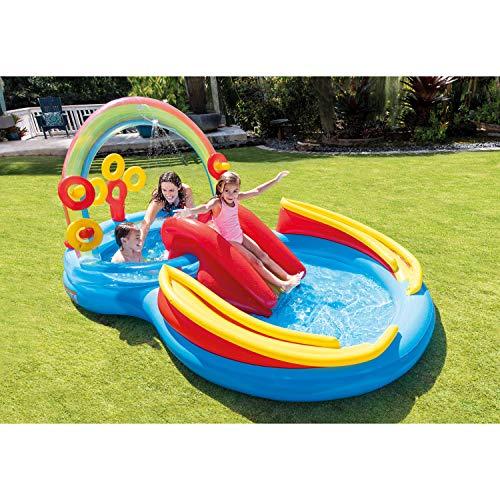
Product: Intex Rainbow Ring Inflatable Play Center, 117" X 76" X 53", for Ages 2+
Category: Toys & Games | Sports & Outdoor Play | Pools & Water Toys | Kiddie Pools
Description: Center includes water slide, wading pool, water sprayer, ring toss game with 4 inflatable rings.
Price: $29.99
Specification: ProductDimensions:16x16x5.5inches|ItemWeight:14.64pounds|ShippingWeight:16.5pounds(Viewshippingratesandpolicies)|DomesticShipping:ItemcanbeshippedwithinU.S.|InternationalShipping:ThisitemcanbeshippedtoselectcountriesoutsideoftheU.S.LearnMore|ShippingAdvisory:Thisitemmustbeshippedseparatelyfromotheritemsinyourorder.Additionalshippingchargeswillnotapply.|ASIN:B000KI111Y|Californiaresidents:ClickhereforProposition65warning|Itemmodelnumber:57453NP|Manufacturerrecommendedage:24months-7years